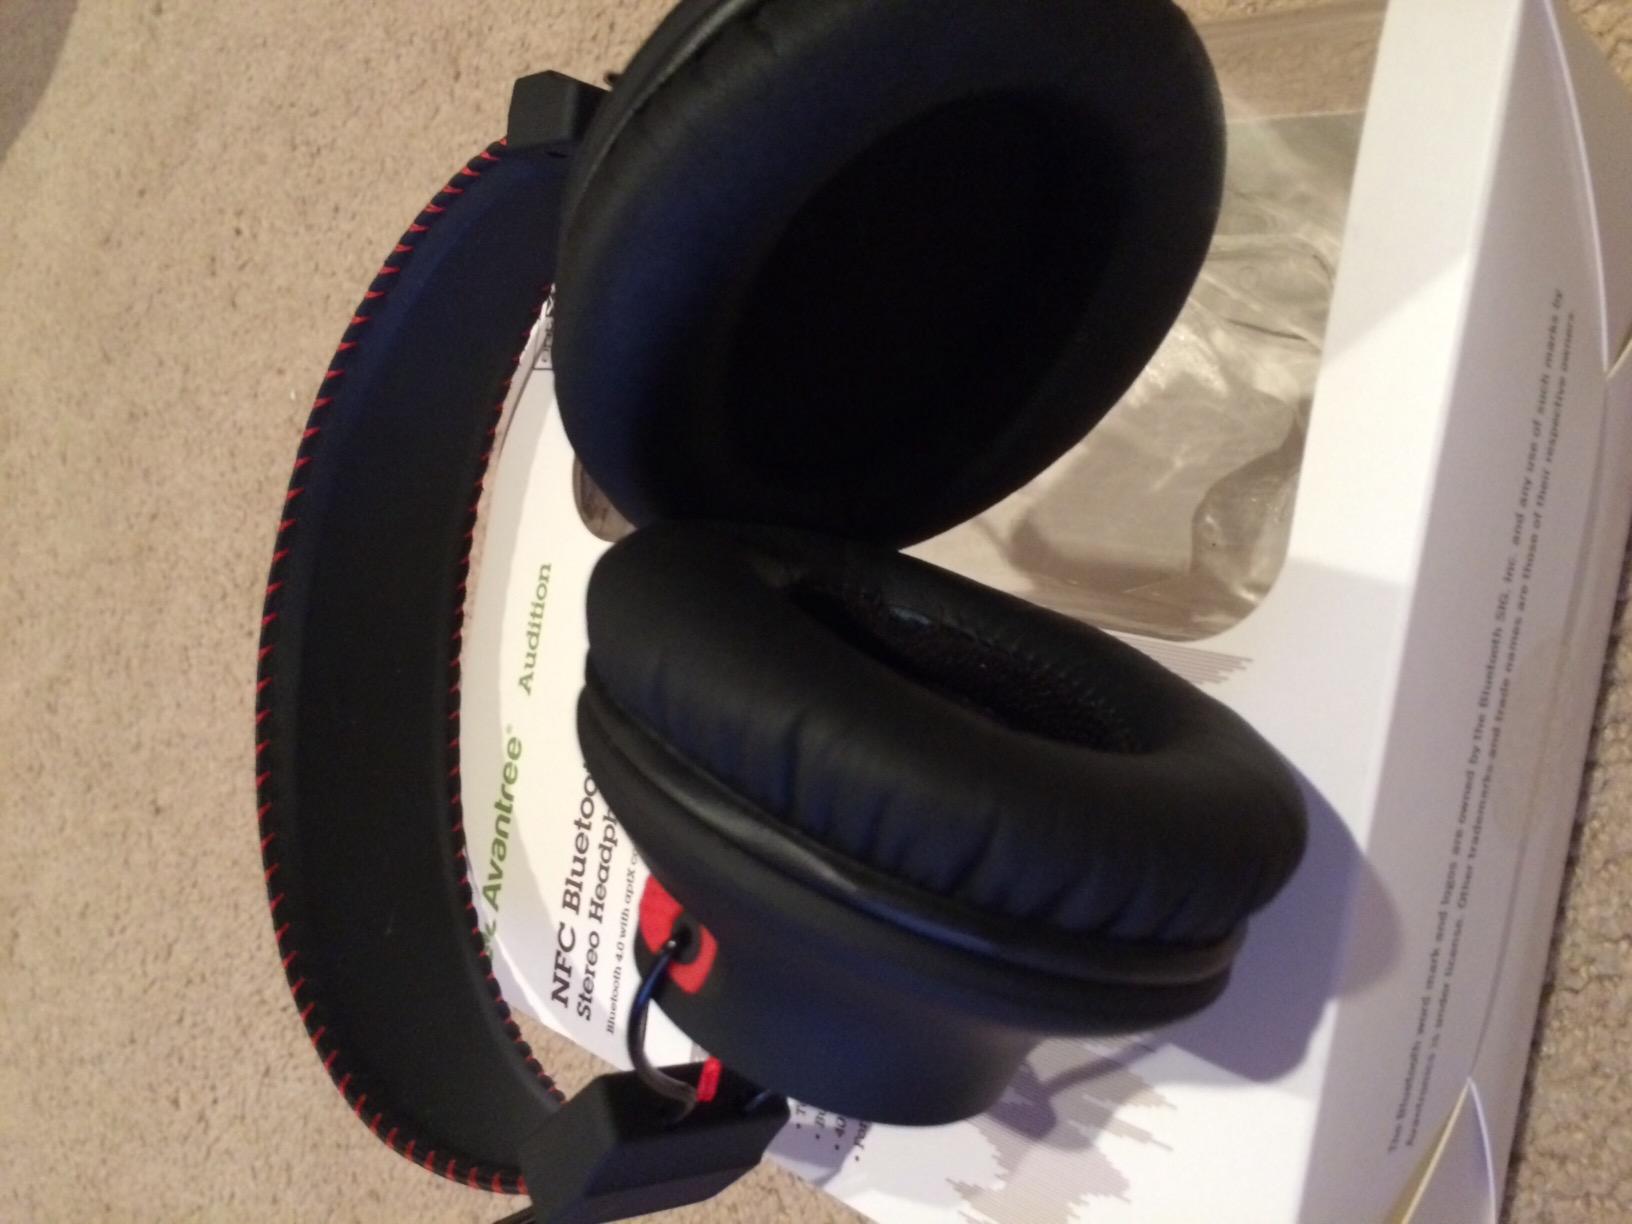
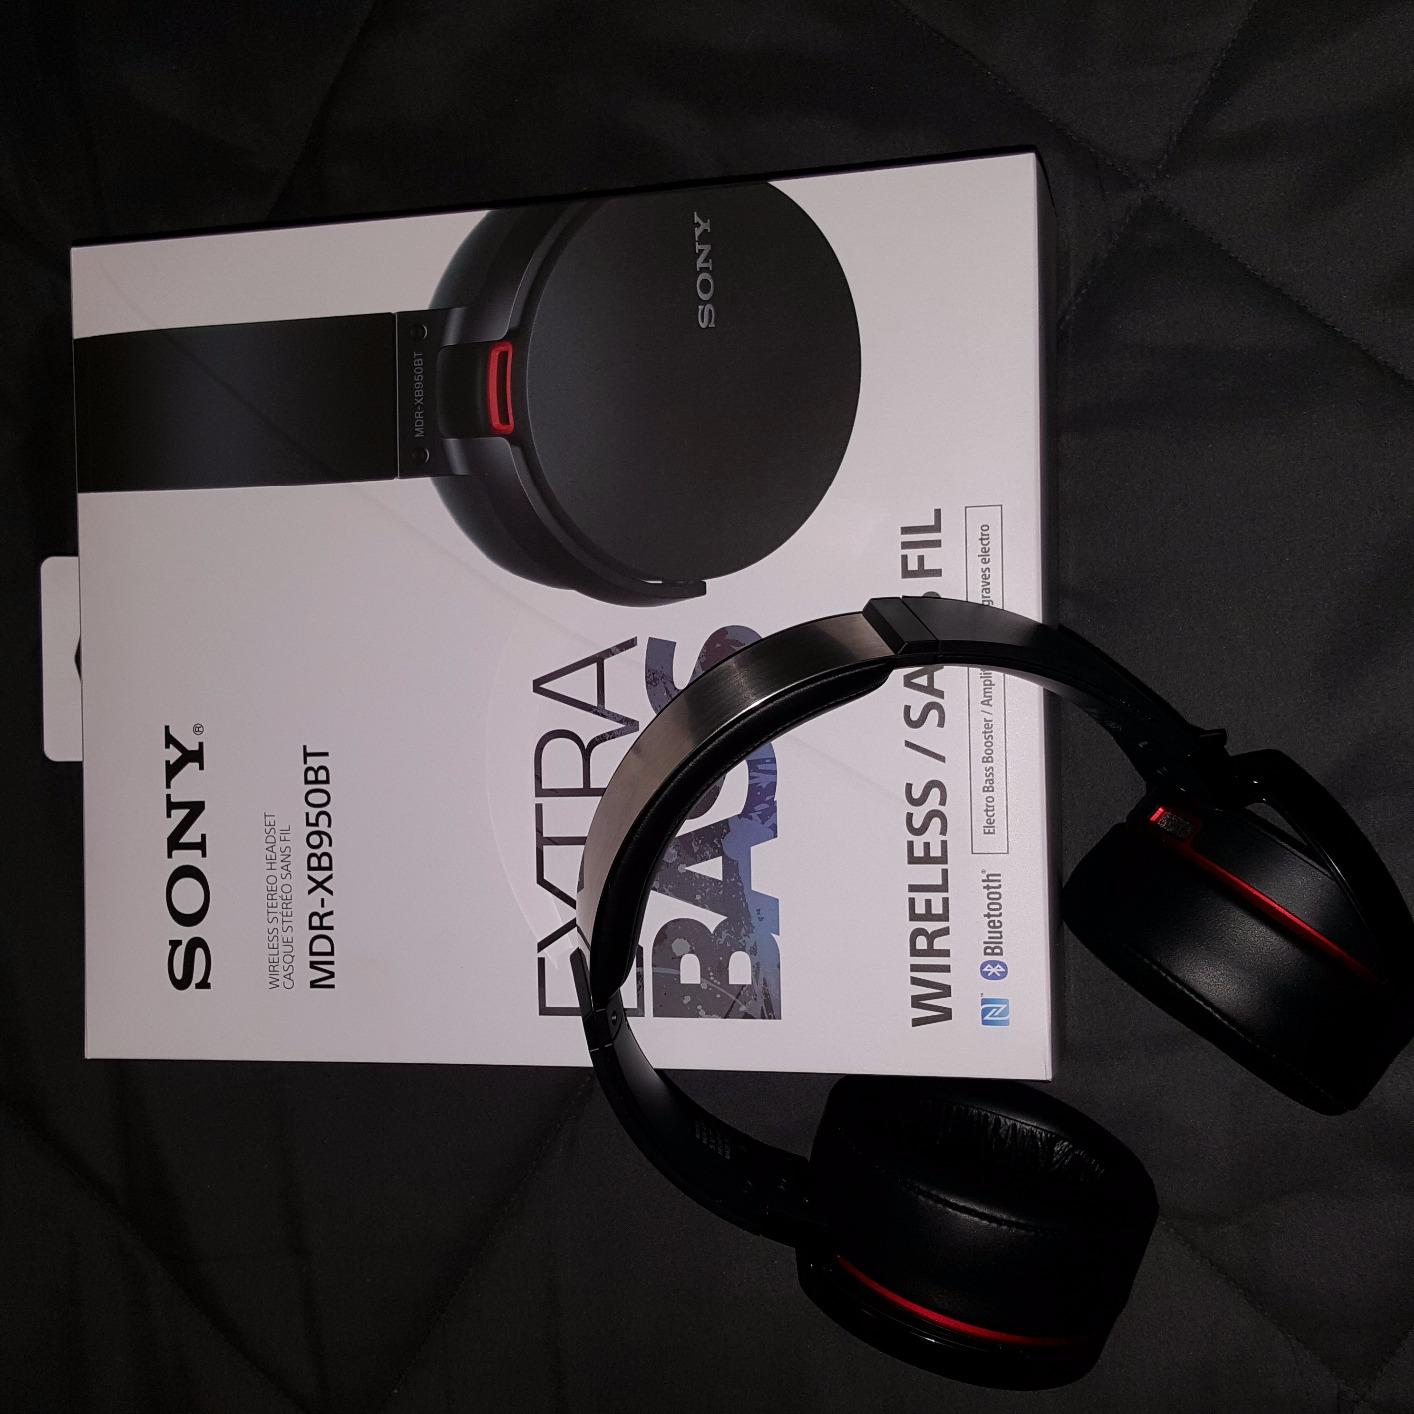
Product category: headphones
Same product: no